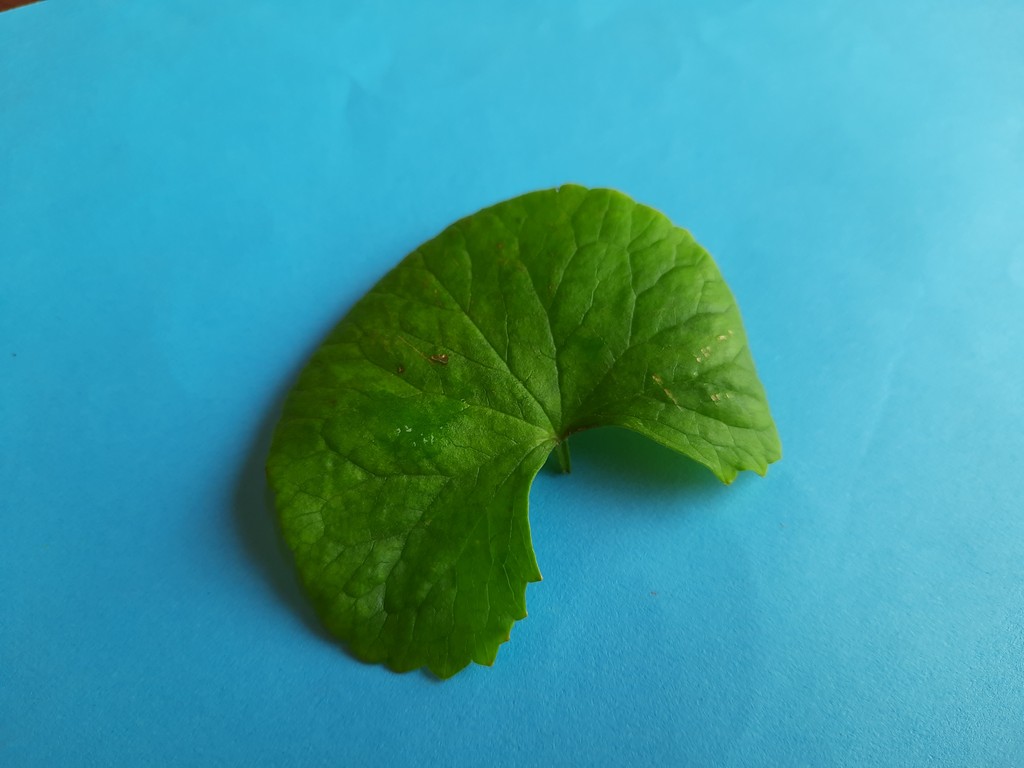
Label: Unhealthy